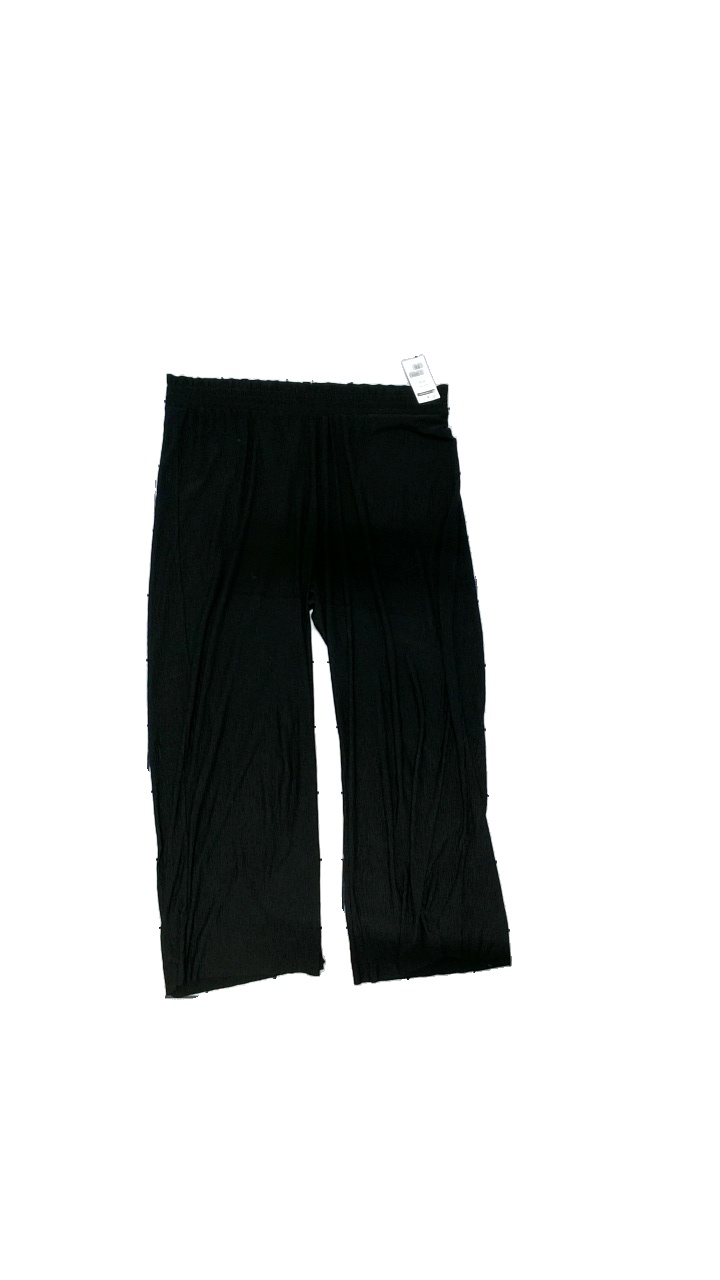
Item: Trousers (Ladies)
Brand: Gina Tricot
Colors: Black
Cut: Regular, Loose
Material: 95% polyester, 5% elastane
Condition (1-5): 4
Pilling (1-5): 4
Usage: Reuse
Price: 50-100